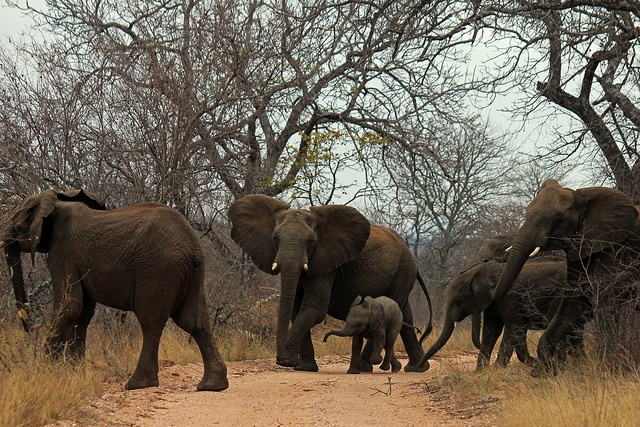
A large group of elephants crossing a dirt path.
A baby elephant walks through the forest with five adult elephants.
A herd of elephants one running with a baby.
A herd of elephants, including a tiny baby elephant, cross a dirt road.
Four large elephants are watching over their baby in the wilderness.